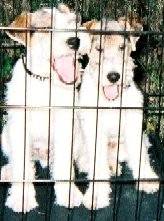
Label: dog